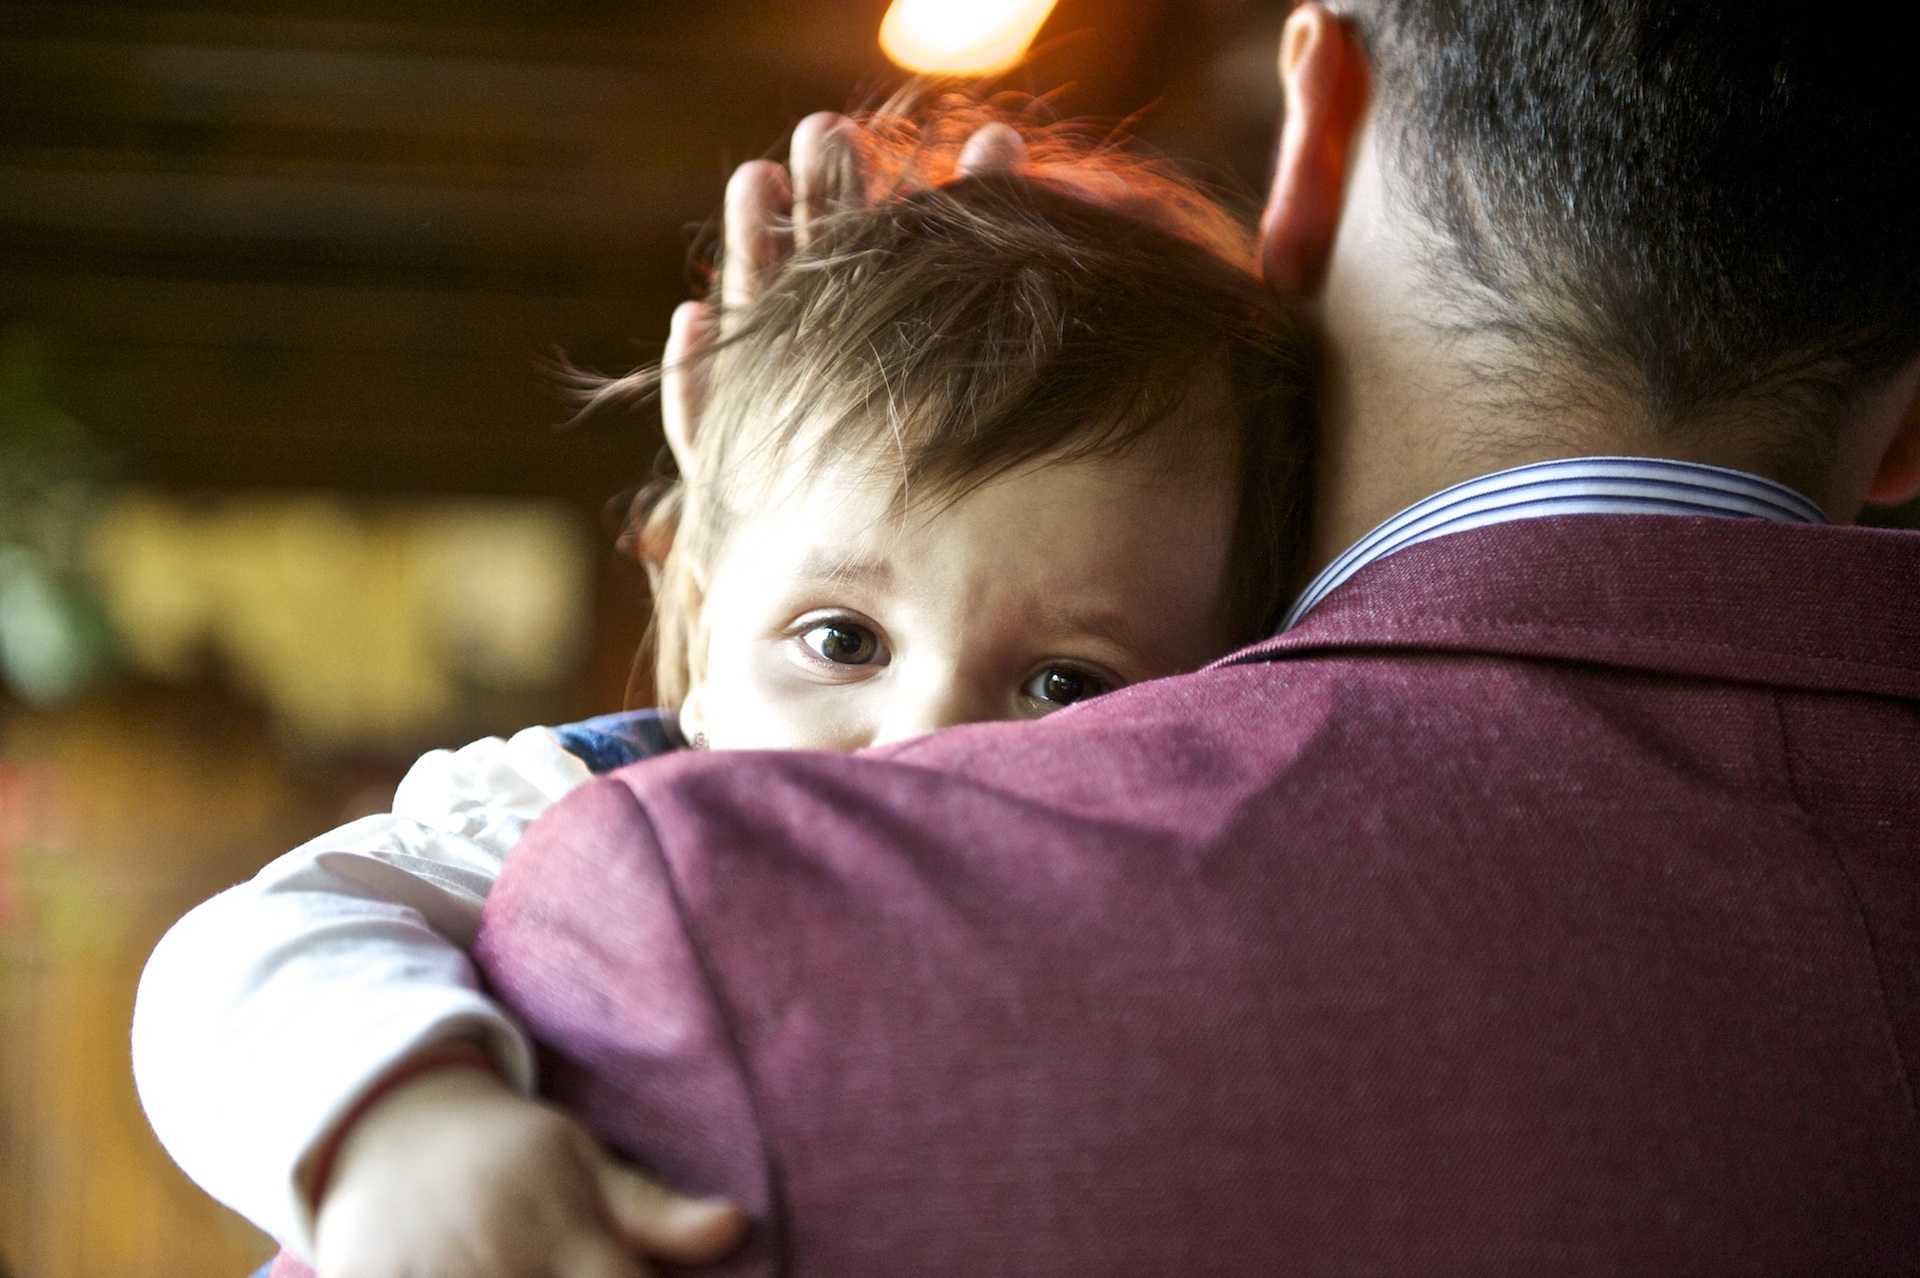
man, person, people, play, male, love, portrait, father, child, baby, facial expression, infant, toddler, eye, head, skin, organ, emotion, interaction, human positions